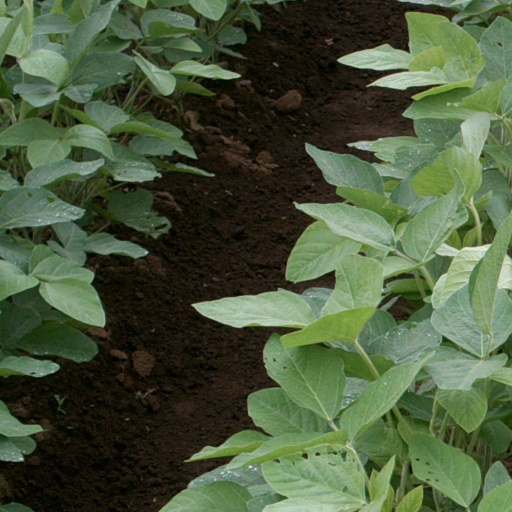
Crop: soybean